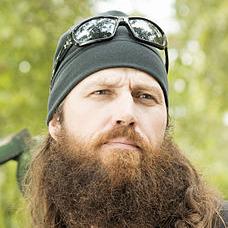
Age: 43